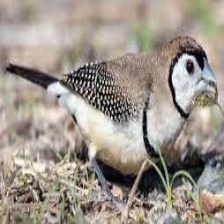
Species: DOUBLE BARRED FINCH
Scientific name: TAENIOPYGIA BICHENOVII
ImageNet parent category: house_finch